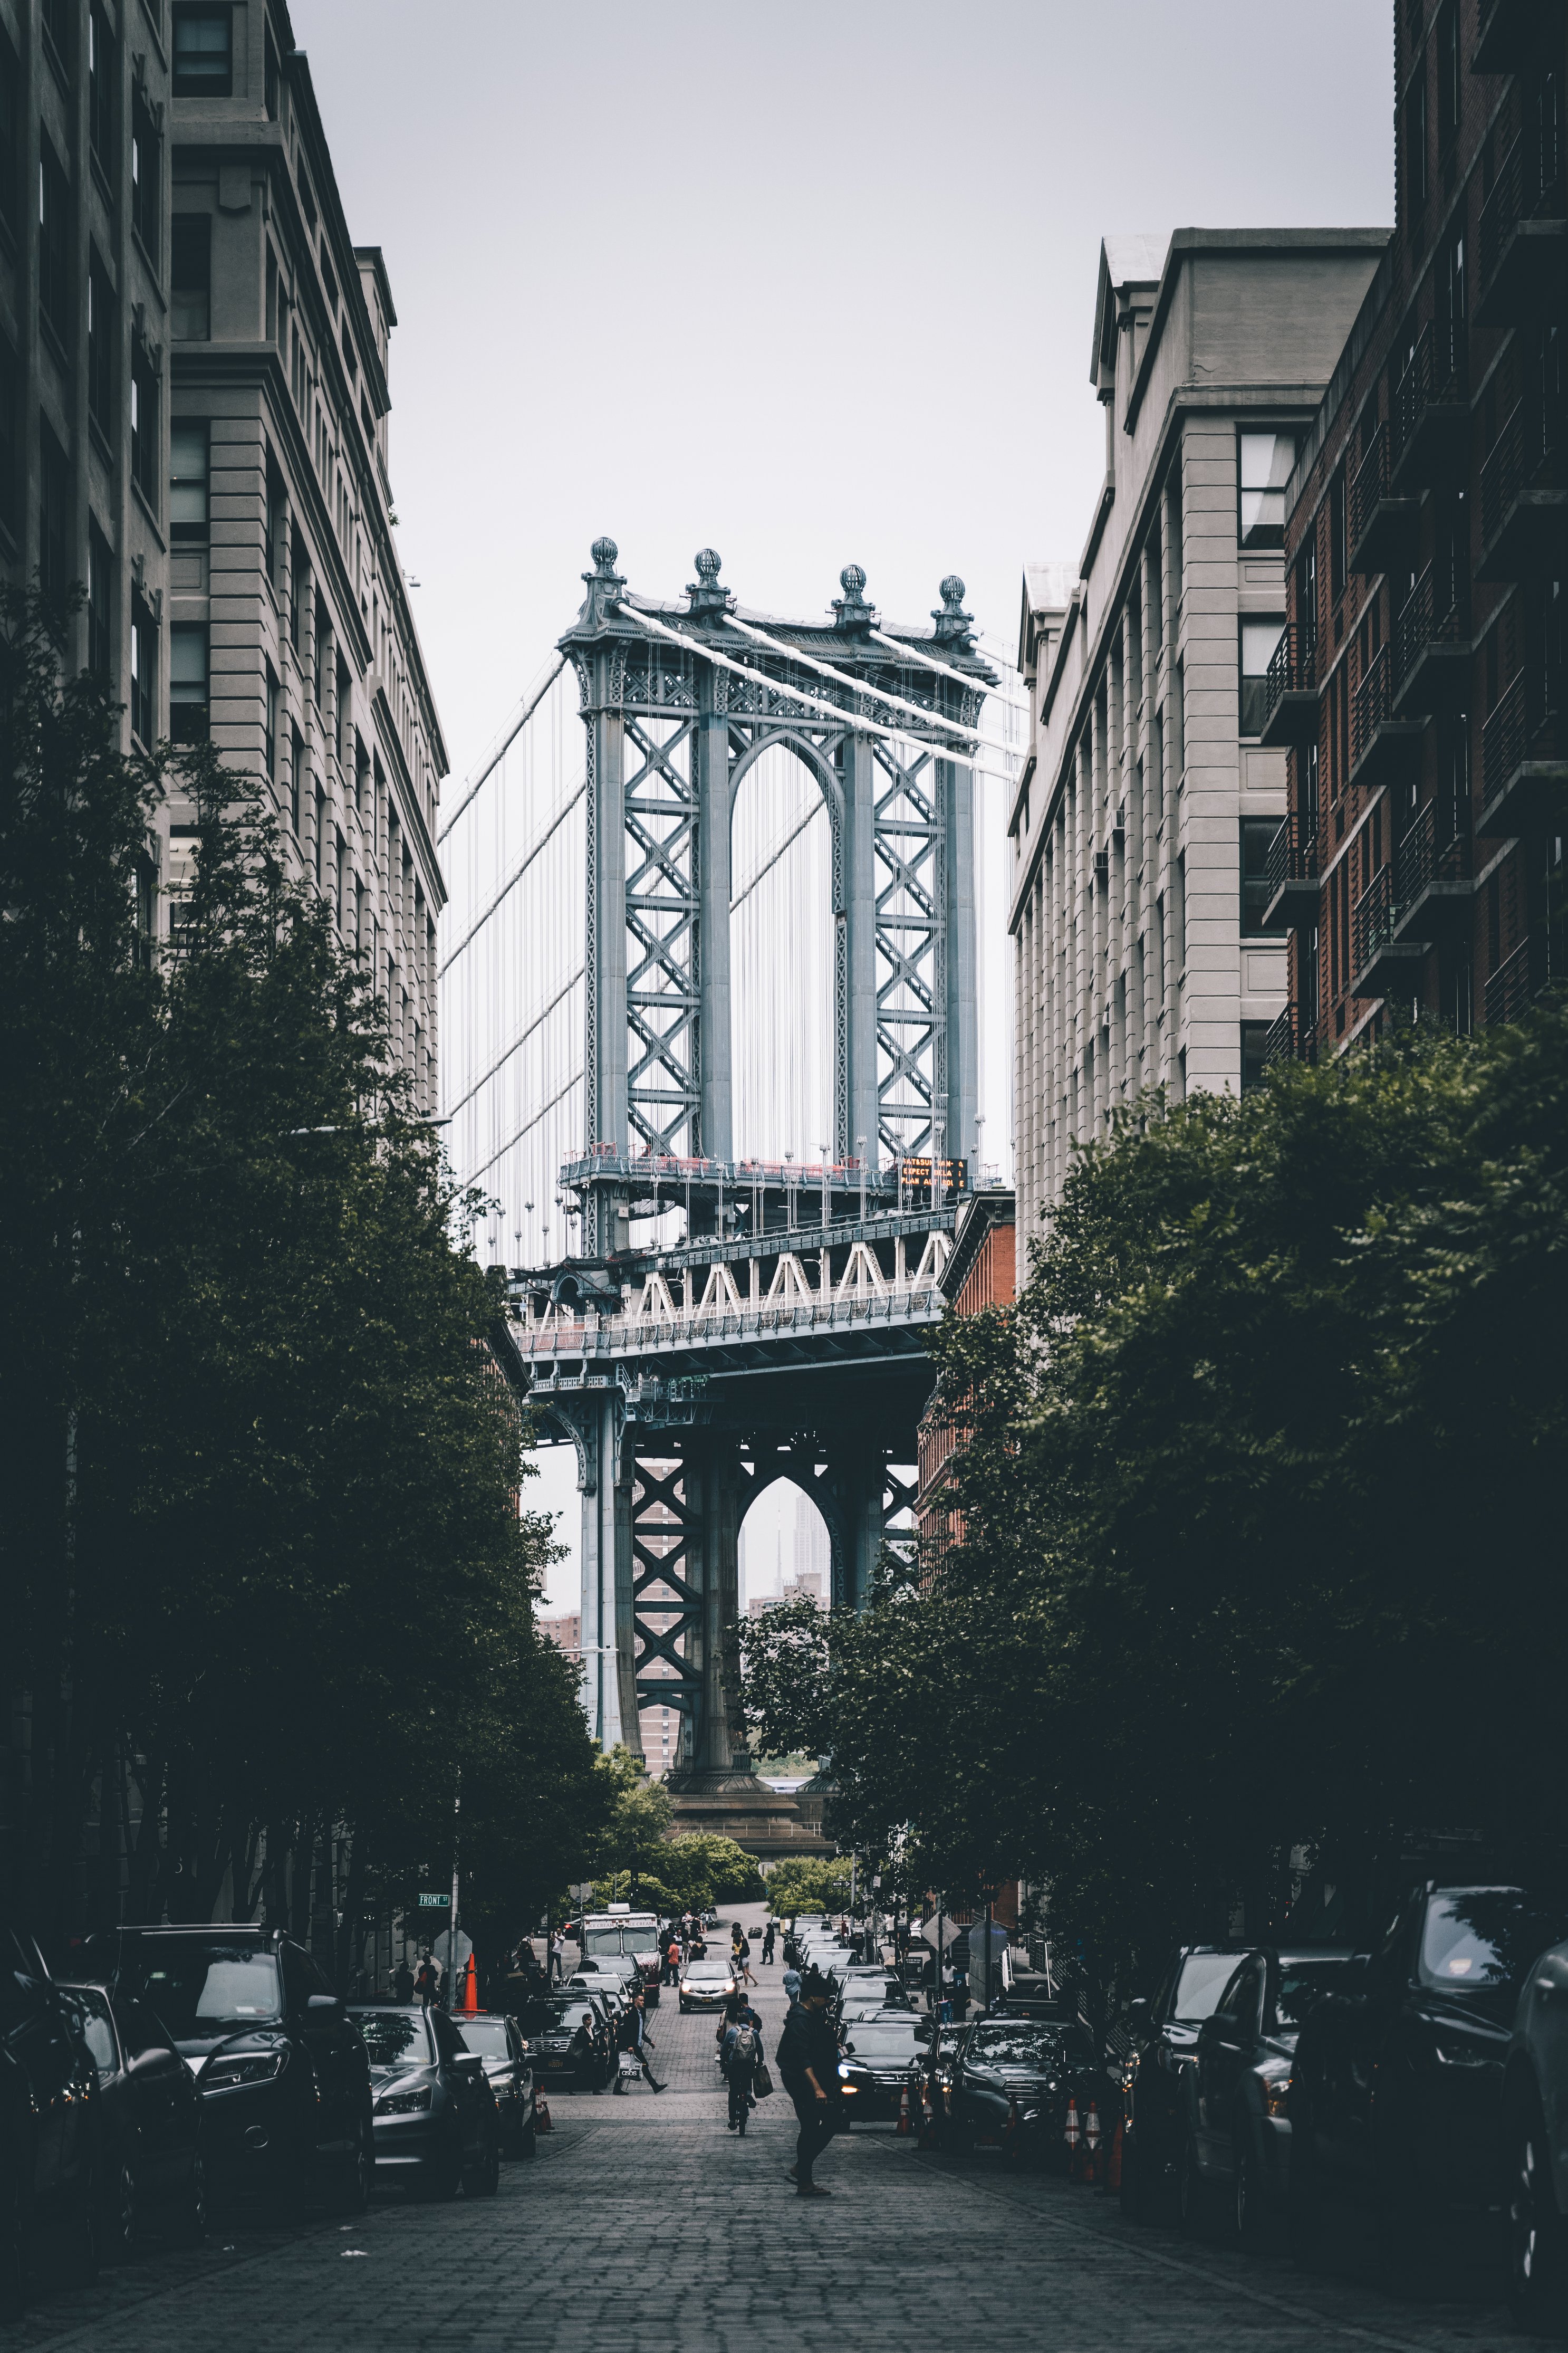
sky, building, plant, wheel, urban design, road surface, neighbourhood, tree, car, thoroughfare, cityscape, road, Tints and shades, tower block, facade, metropolis, street light, metropolitan area, city, symmetry, mixed use, tire, travel, metal, arch, monument, street, downtown, bridge, pedestrian, reflection, nonbuilding structure, evening, apartment, traffic, tourism, lane, town square, medieval architecture, vacation, tourist attraction